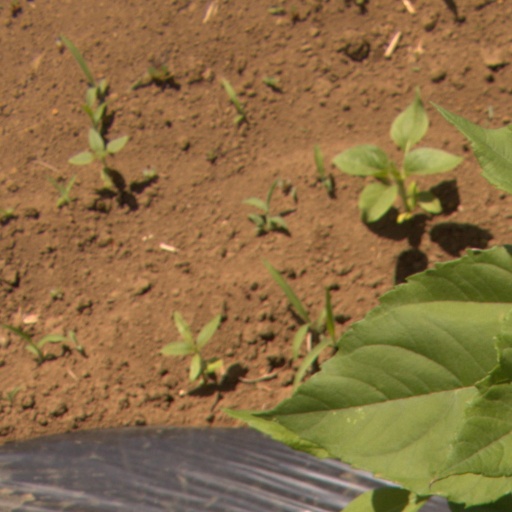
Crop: Jerusalem artichoke